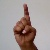
The image shows a hand gesture representing the letter 'D' in Indian Sign Language.